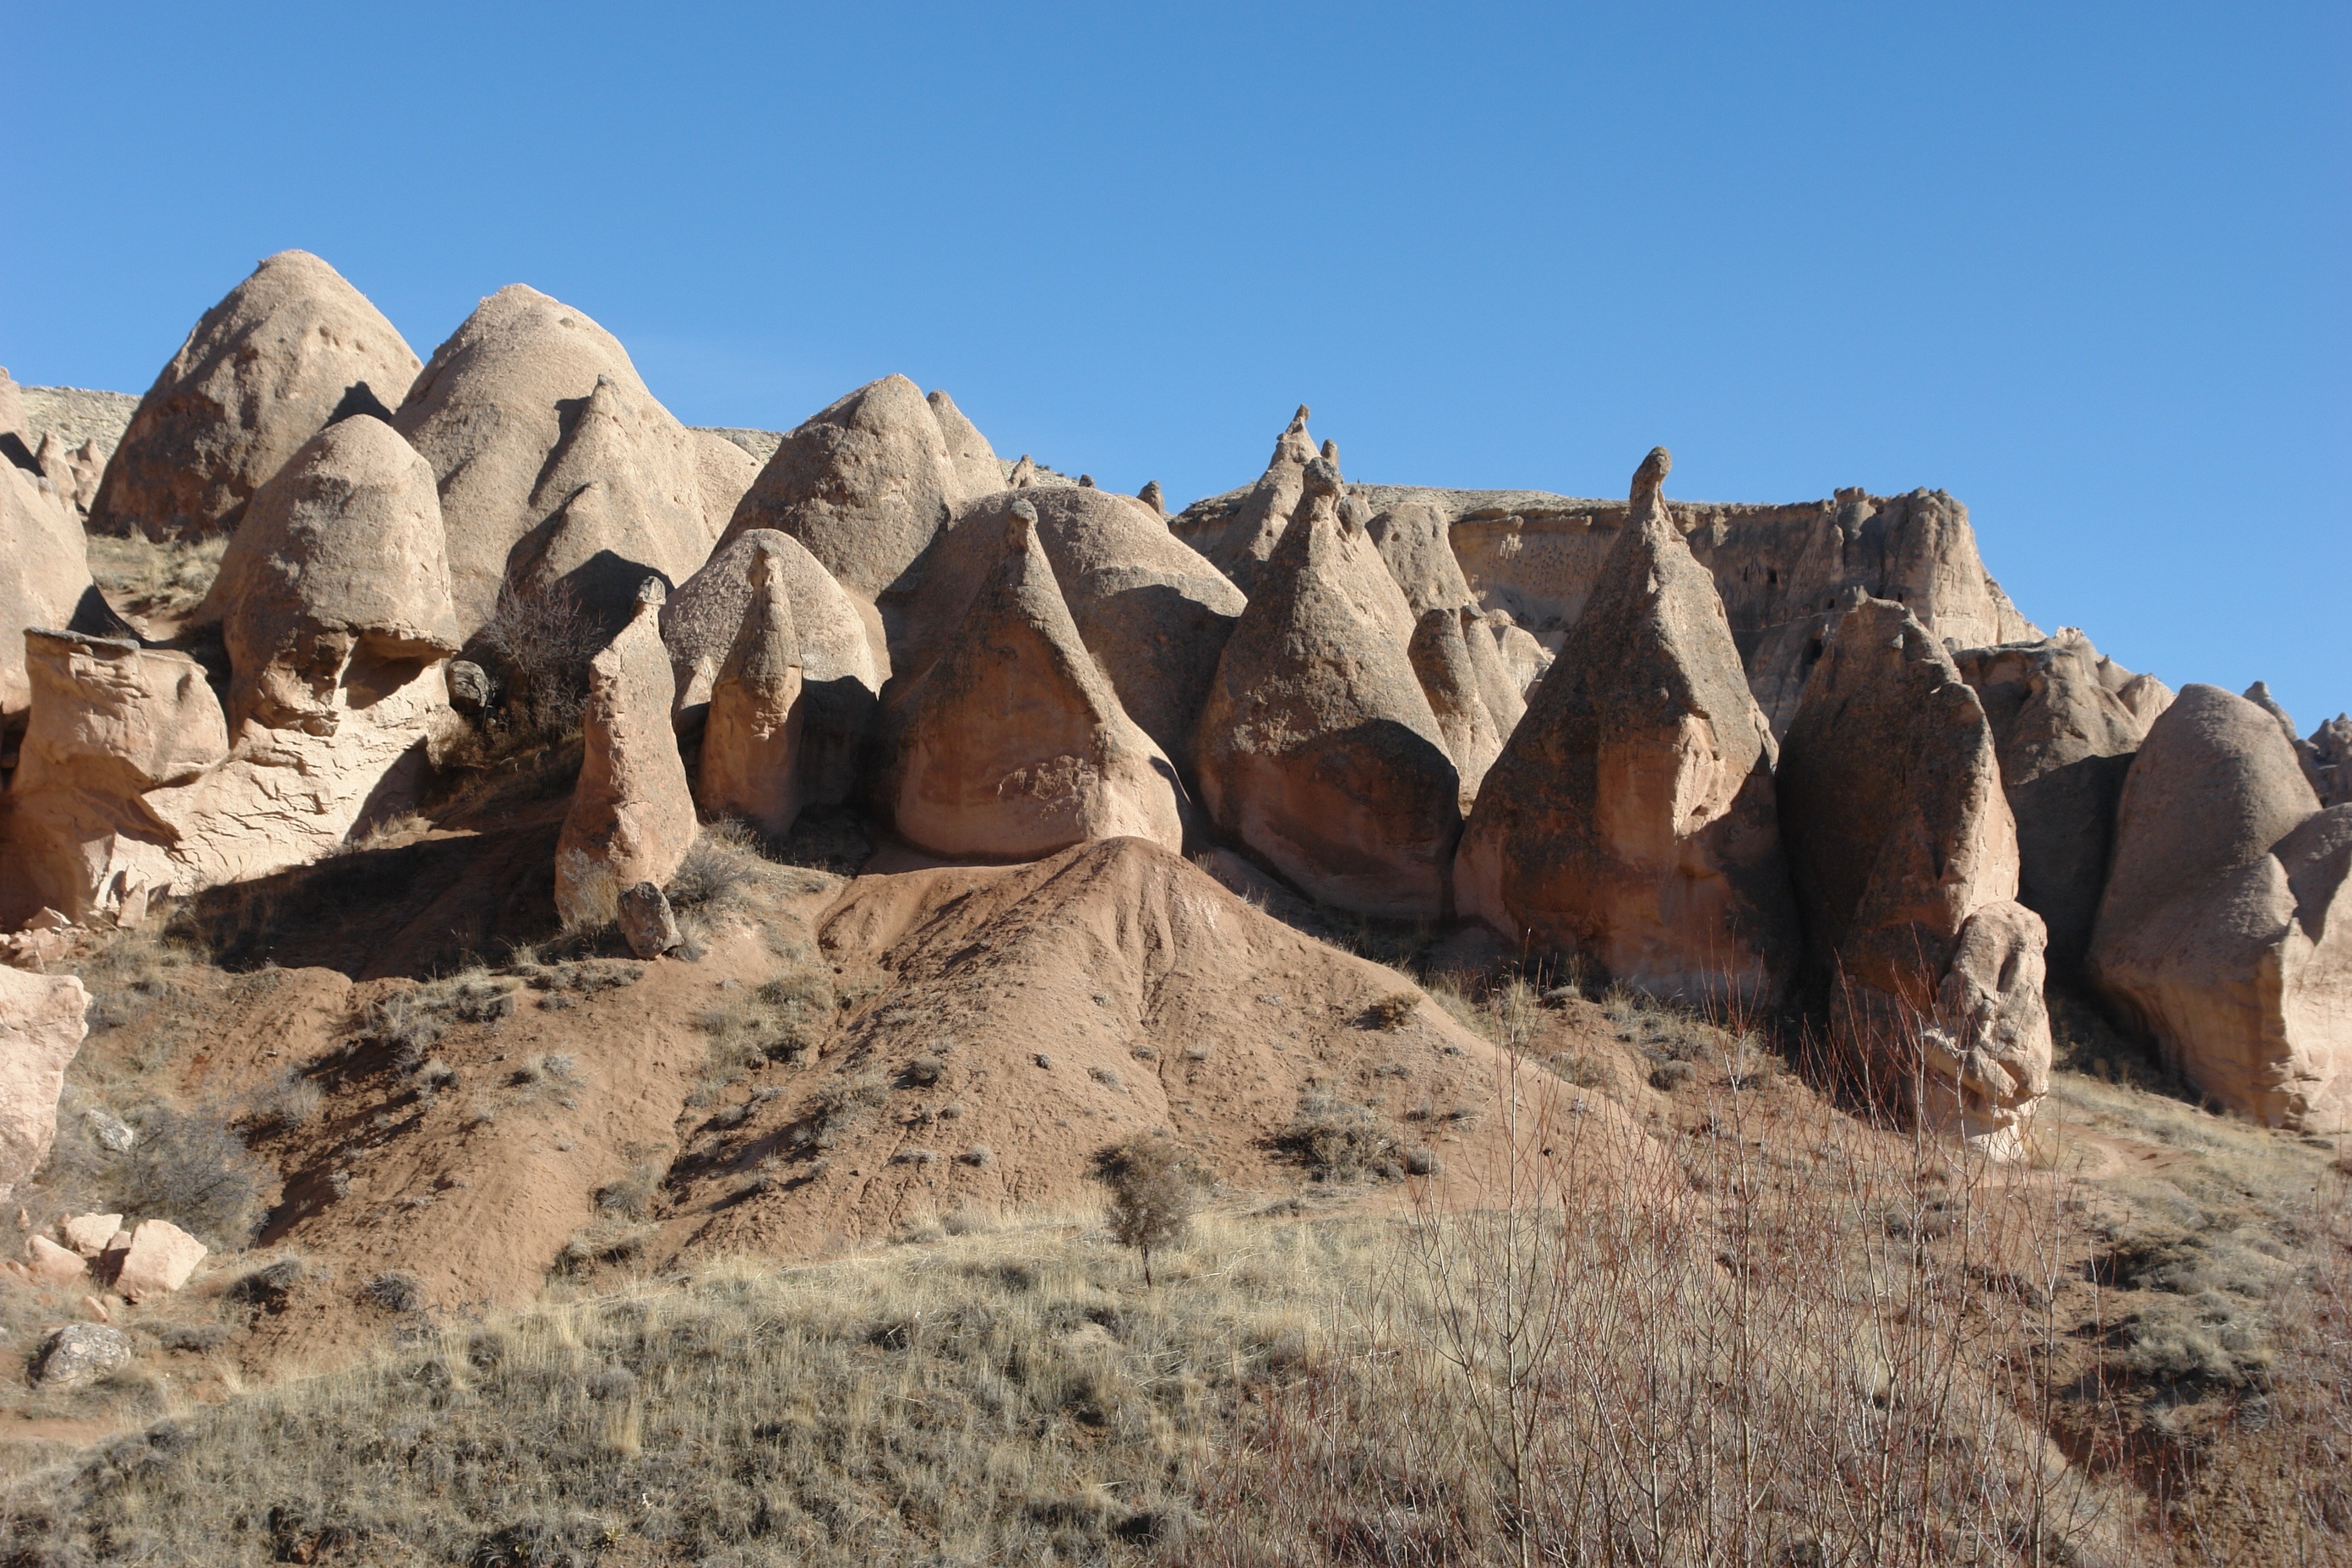
landscape, rock, desert, view, sandstone, valley, travel, formation, arch, material, erosion, geology, badlands, turkey, conical, plateau, history, scene, unesco, geological, wadi, turkish, anatolia, cappadocia, landform, goreme, kapadokya, ancient history, natural environment, geographical feature, aeolian landform